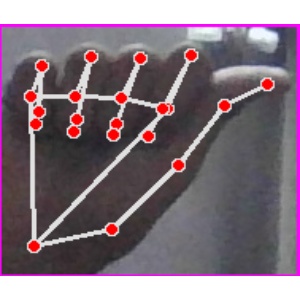
अक्षर: छ